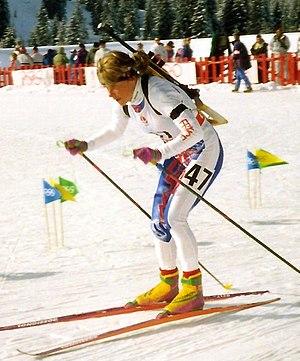
Anne Briand lors du 15 km dames des J.O. d'Alberville, le 19 février 1992.